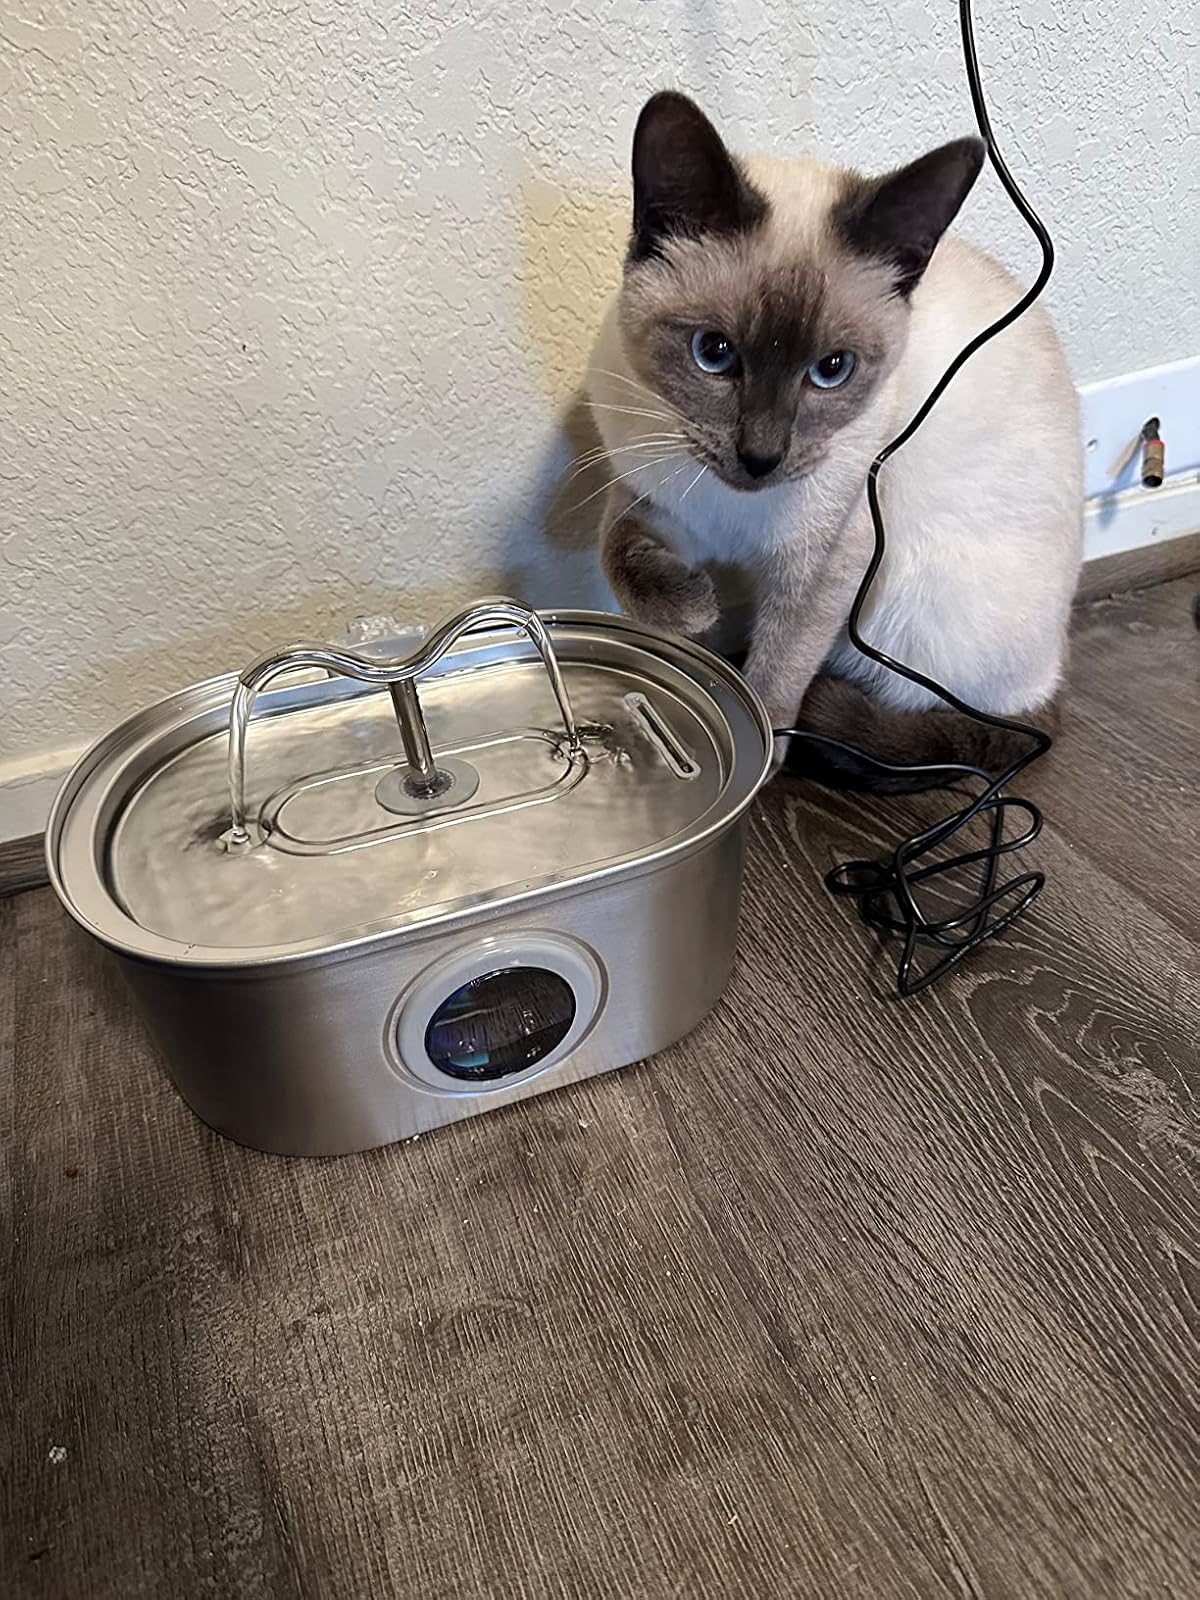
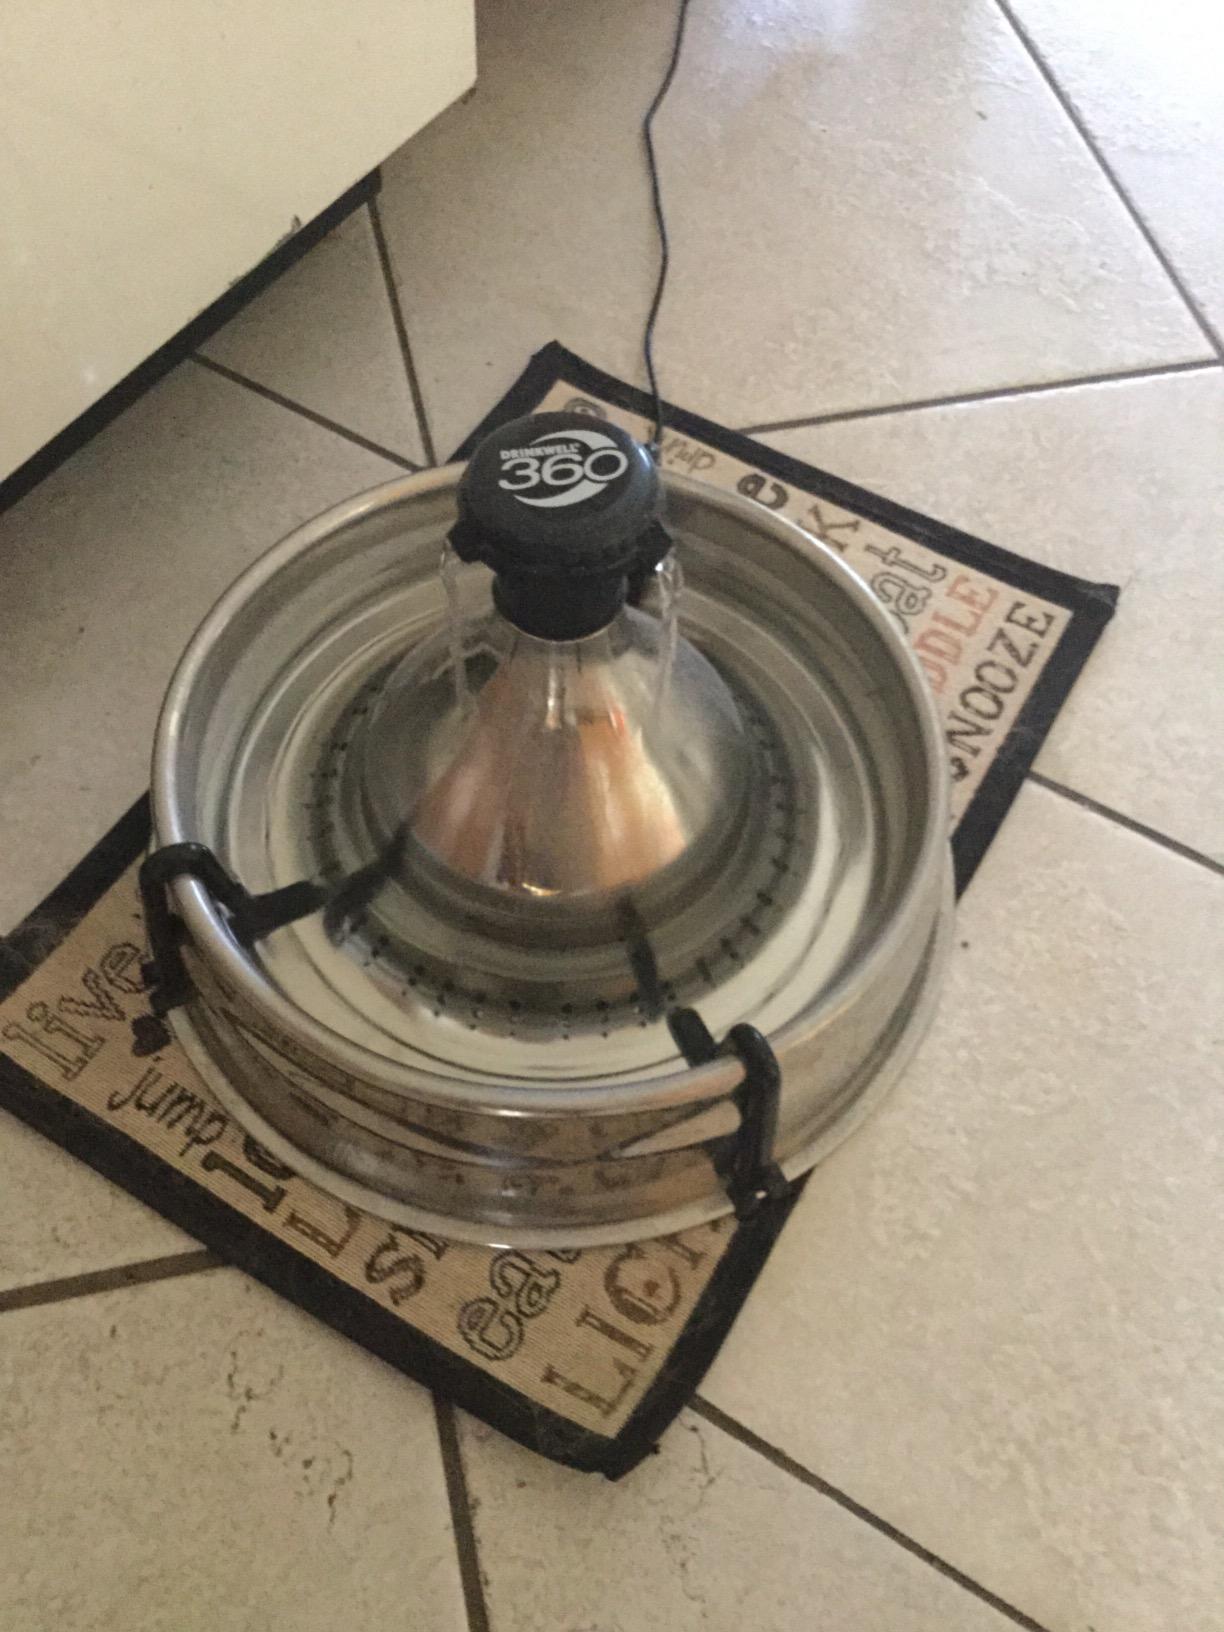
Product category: items_bowl
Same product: no